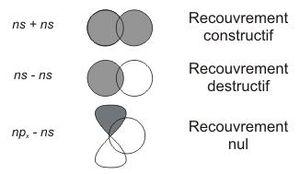
Illustrations des différents recouvrements entre orbitales atomiques
Un diagramme des niveaux d’énergie des orbitales moléculaires, ou diagramme d'orbitales moléculaires, est un outil qualitatif fondé sur la théorie des orbitales moléculaires et en particulier sur la méthode de combinaison linéaire des orbitales atomiques. D'après ces théories, lorsque des atomes se lient pour former une molécule, un certain nombre d'orbitales atomiques se combinent pour former le même nombre d'orbitales moléculaires. Un diagramme d'orbitales moléculaires représente les niveaux d'énergie de ces orbitales moléculaires.